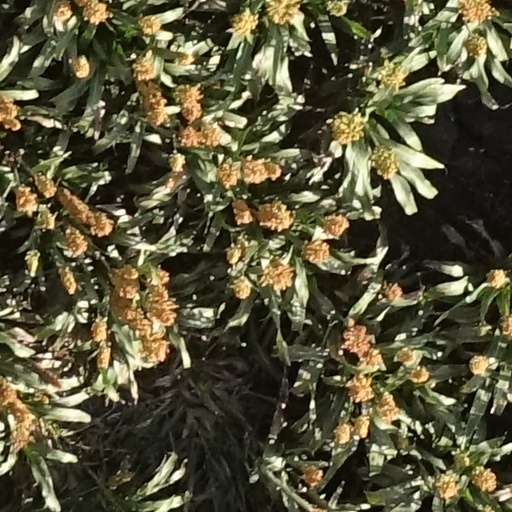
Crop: sorghum